Nubian ibex

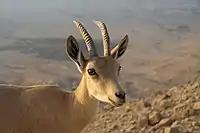
Nubian ibex near Mitzpe Ramon

Nubian ibex are the smallest ibex species on Earth, following Bergmann's rule. They stand around tall at the shoulder. They are sexually dimorphic: males are significantly larger than females, with males averaging and females .